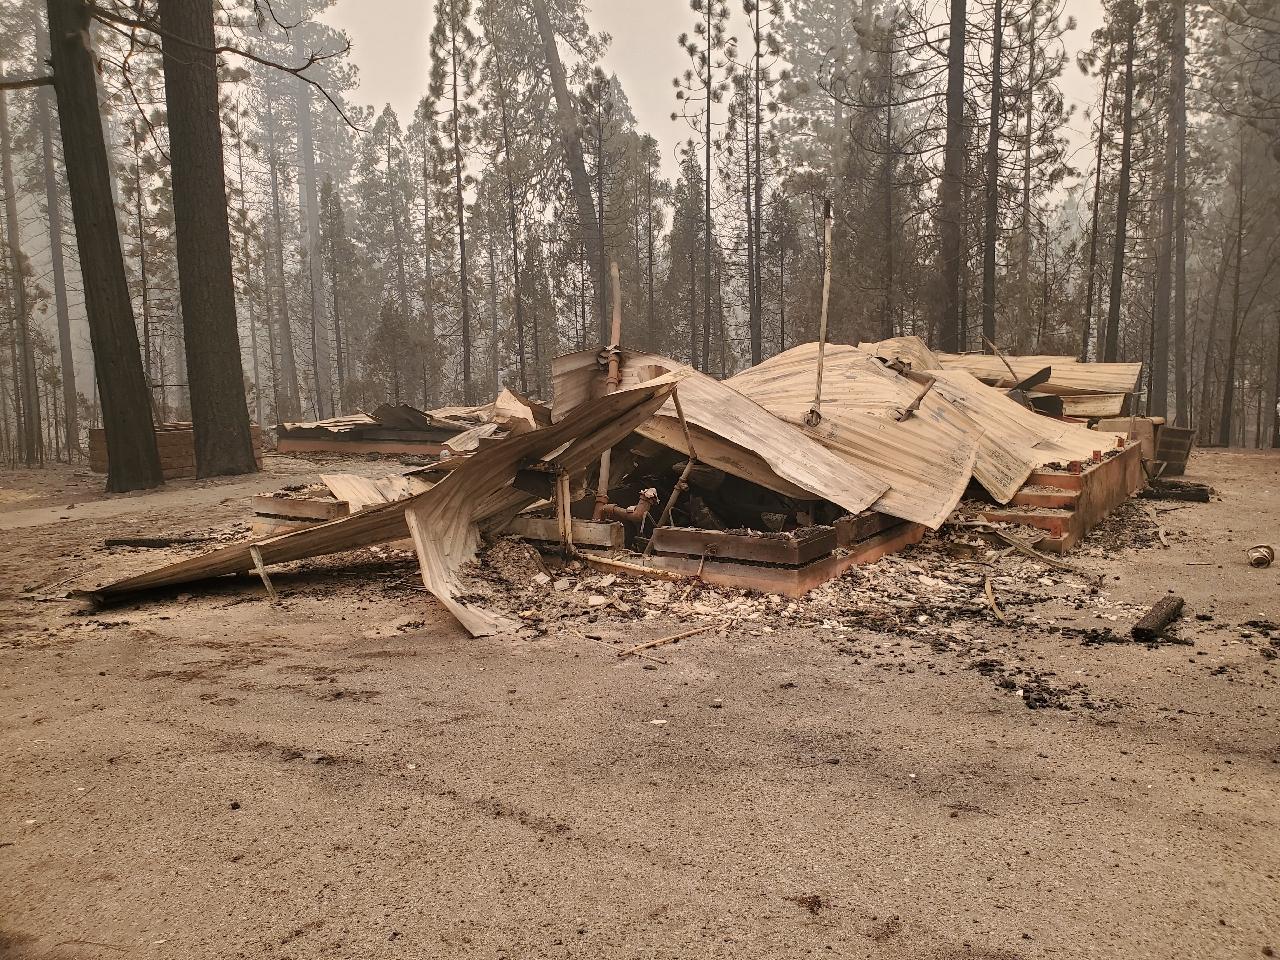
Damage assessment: destroyed